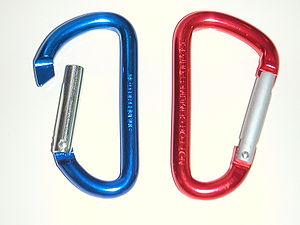
L'anodisation est un traitement de surface qui permet de protéger ou de décorer une pièce en aluminium ou titane par oxydation anodique. Elle octroie aux matériaux une meilleure résistance à l'usure, à la corrosion et à la chaleur. L'épaisseur varie en fonction de la destination du produit final.